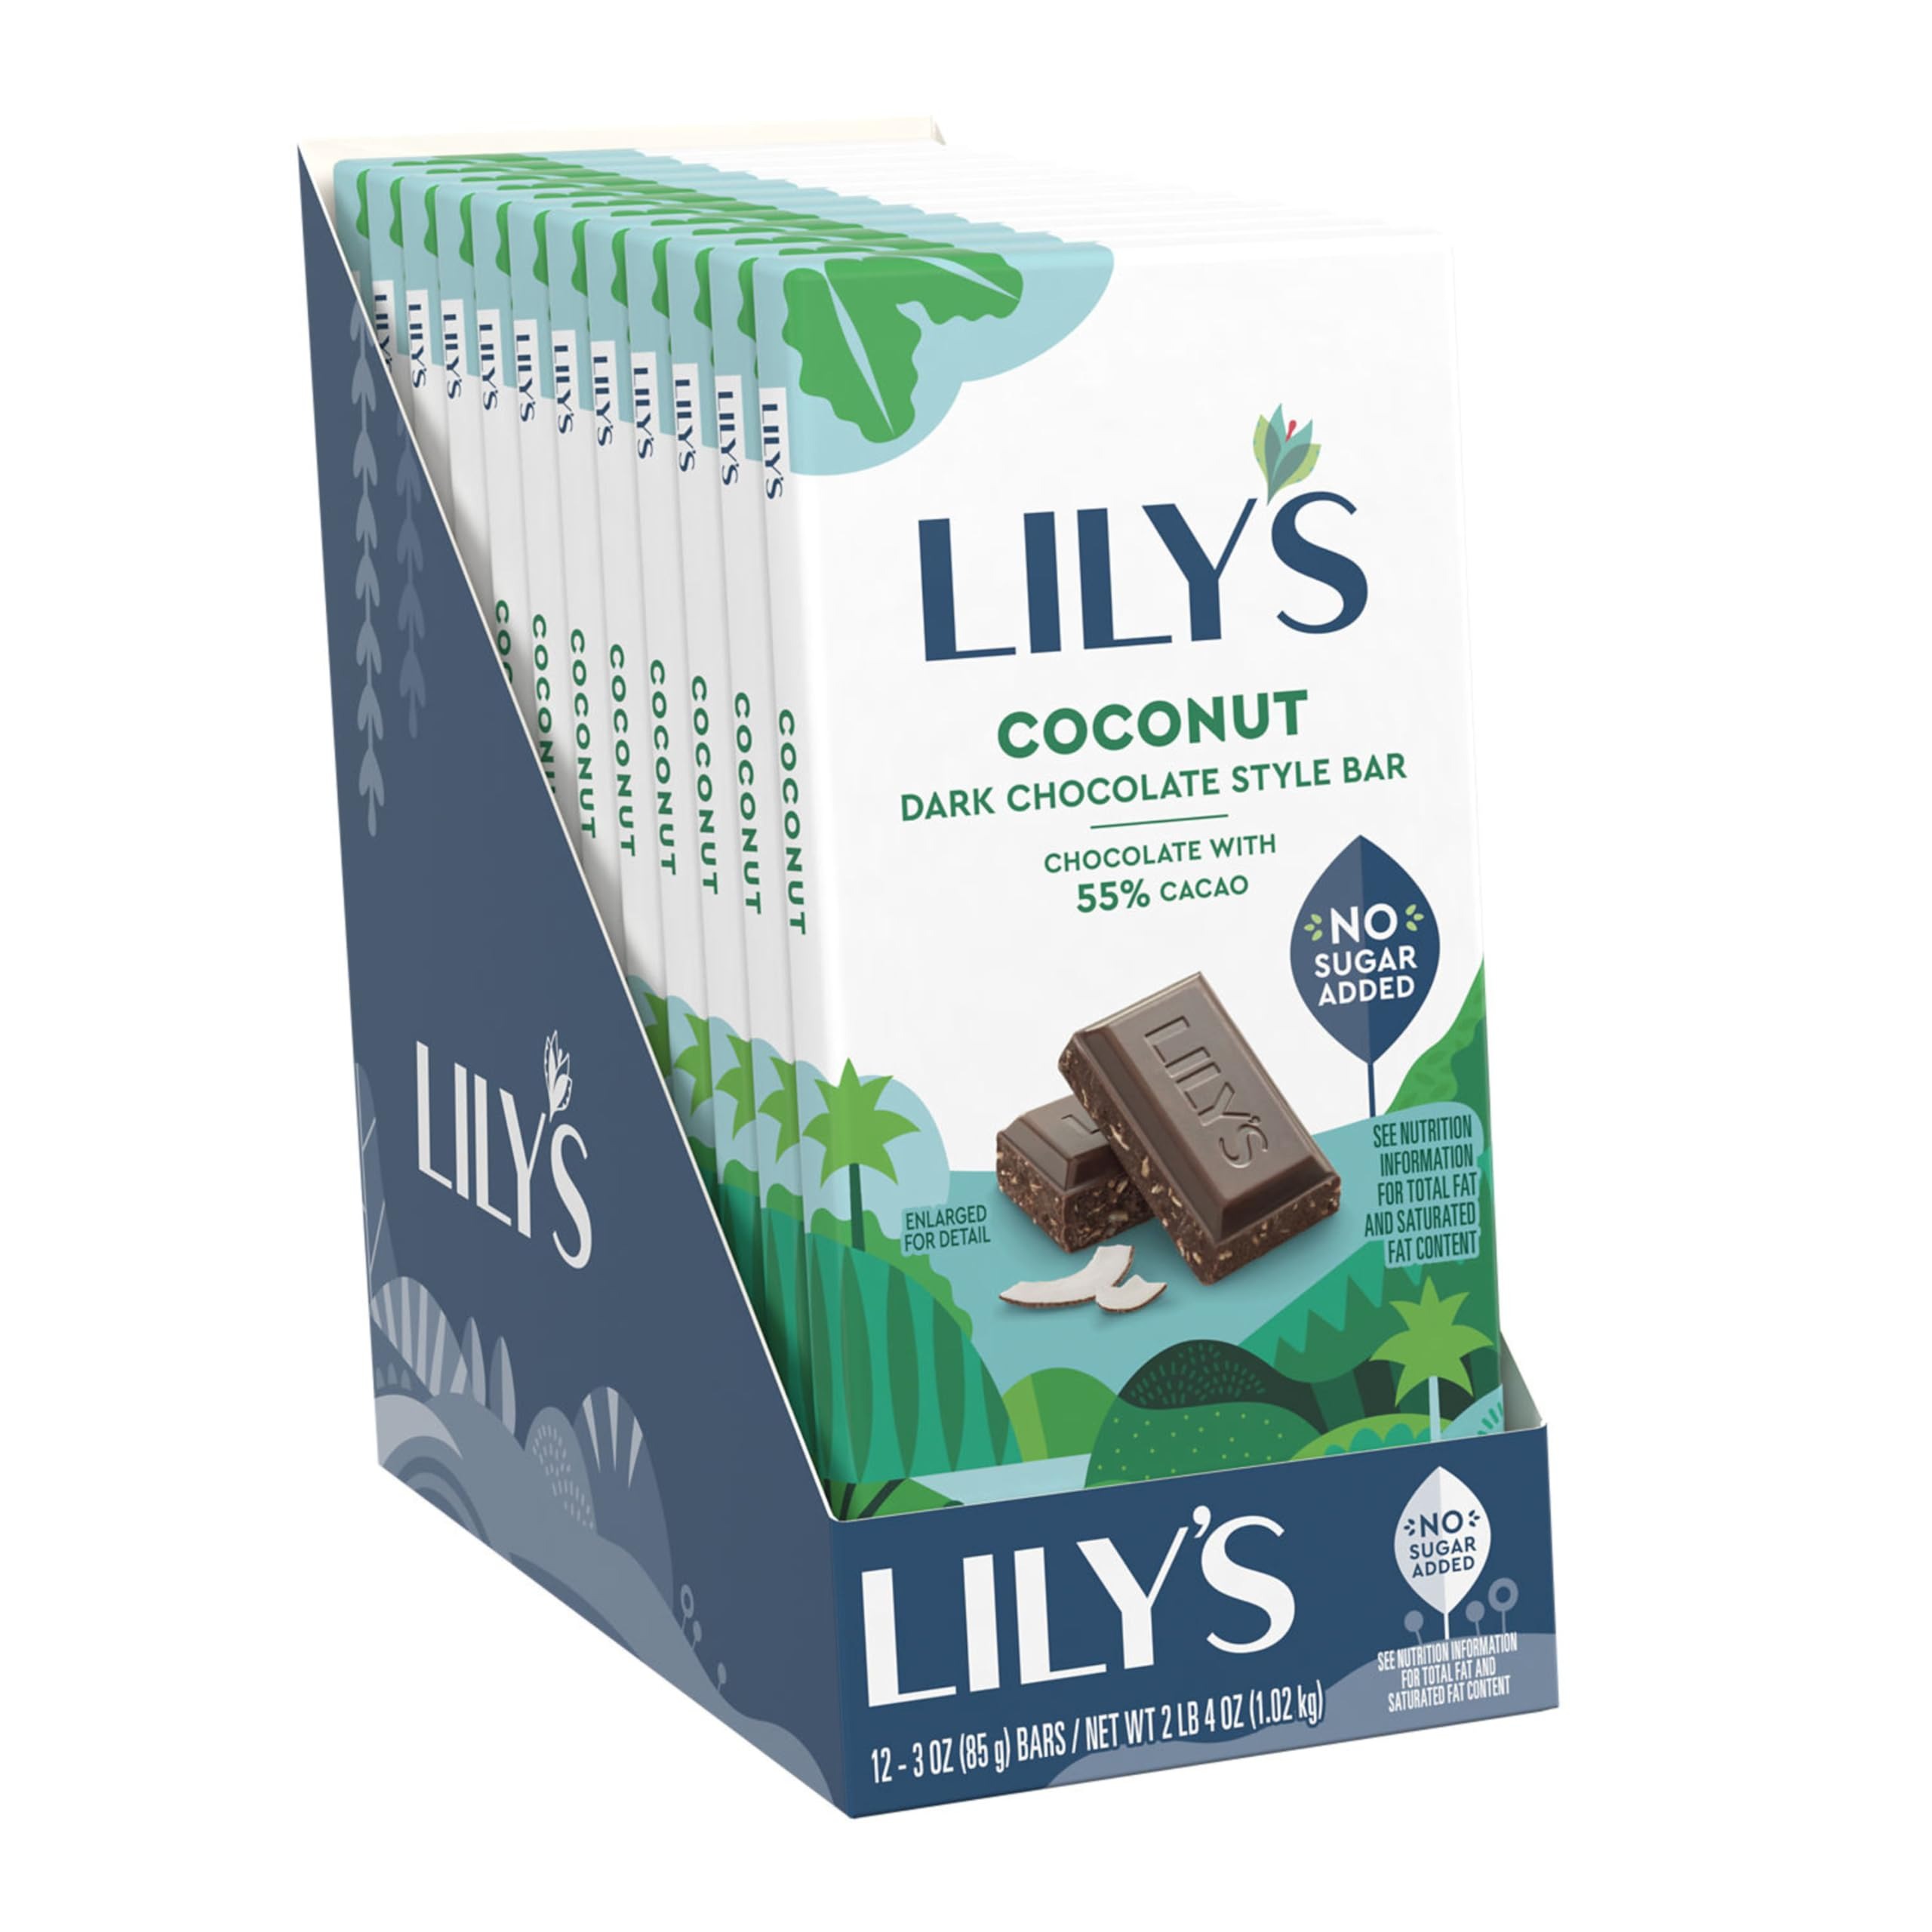
Item Name: LILY'S Coconut Dark Chocolate Style No Sugar Added, Sweets Bars, 3 oz (12 Count)
Bullet Point 1: Contains twelve (12) 3-ounce LILY'S Coconut Dark Chocolate Style No Sugar Added Sweets Bars in a bulk box
Bullet Point 2: Treat yourself to a smooth sweetness that brings back memories of island living no matter where you are, whether at work, school or while out and about
Bullet Point 3: Savor a 55 percent cacao dark chocolate style coconut flavored treat that is kosher, made with stevia and free of added sugars
Bullet Point 4: Give a dark chocolate style sweets bar gift with added coconut sweetness perfect for Mother's Day, Father's Day, birthday parties, graduations and anniversaries
Bullet Point 5: Enjoy yourself even during the most stressful of holidays by taking a moment of bliss with a coconut dark chocolate style bar during Christmas, Valentine's Day, Halloween and Easter celebrations
Value: 36.0
Unit: Ounce

Price: 8.97